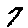
Label: 7